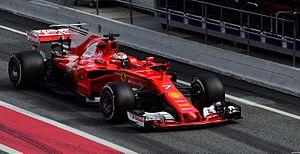
Kimi-Matias Räikkönen, né le 17 octobre 1979 à Espoo en Finlande, est un pilote automobile finlandais, champion du monde de Formule 1 en 2007. Les médias l'ont surnommé Iceman en raison de sa capacité à conserver son sang-froid en toutes circonstances ainsi que son tempérament assez réservé.